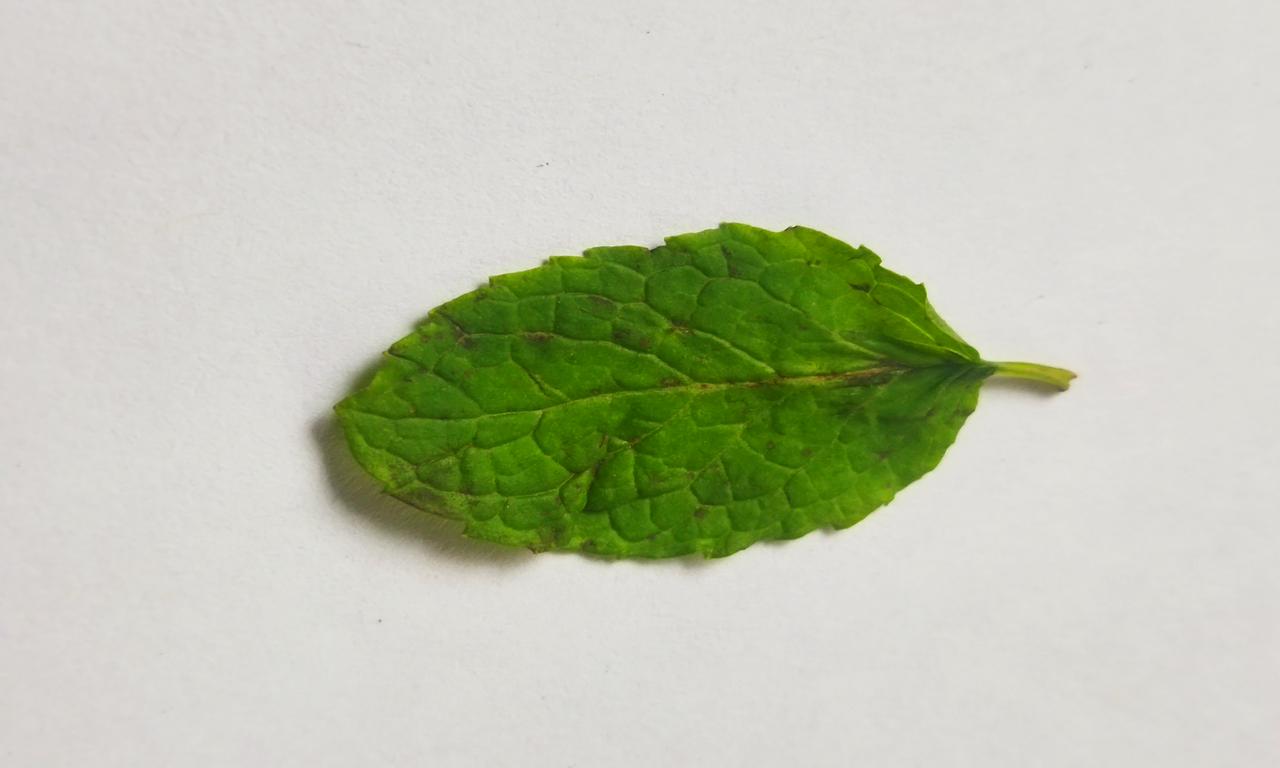
Label: Fresh